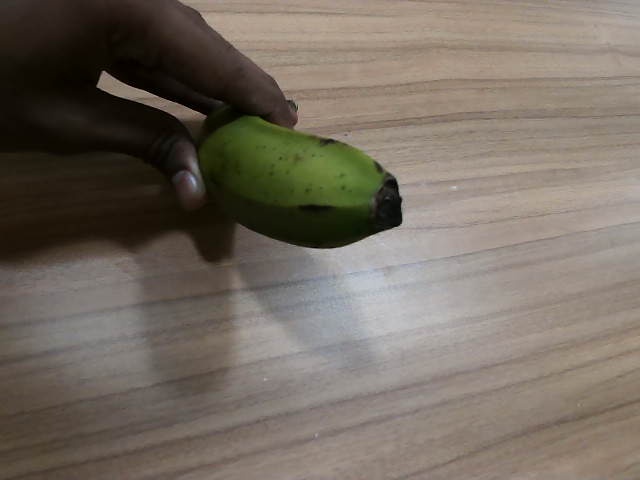
Label: Raw_Banana